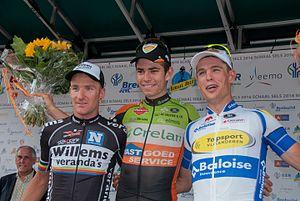
La 91ᵉ édition de la Coupe Sels a eu lieu le 28 août 2016. La course de 194,7 km fait partie du calendrier UCI Europe Tour 2016 en catégorie 1.1.